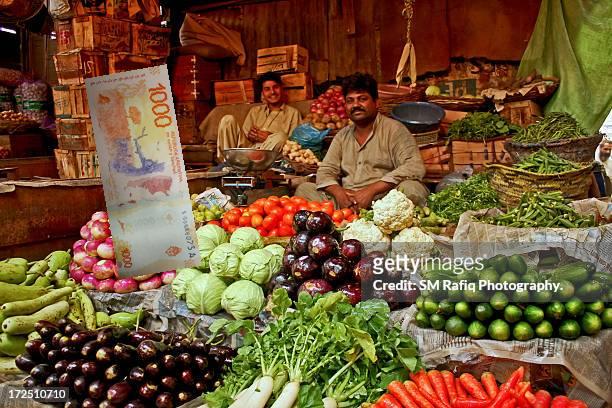
Denominación: 1000